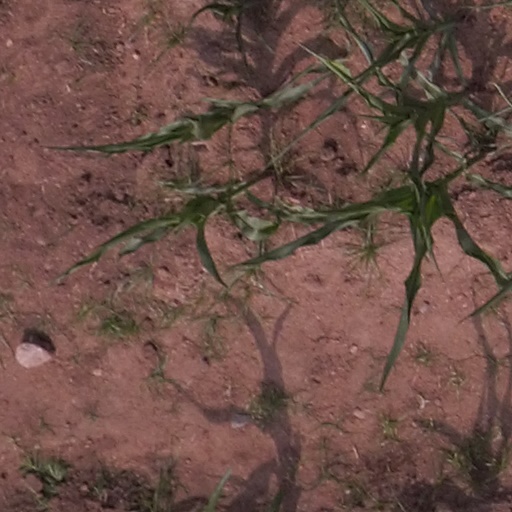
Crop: maize; corn